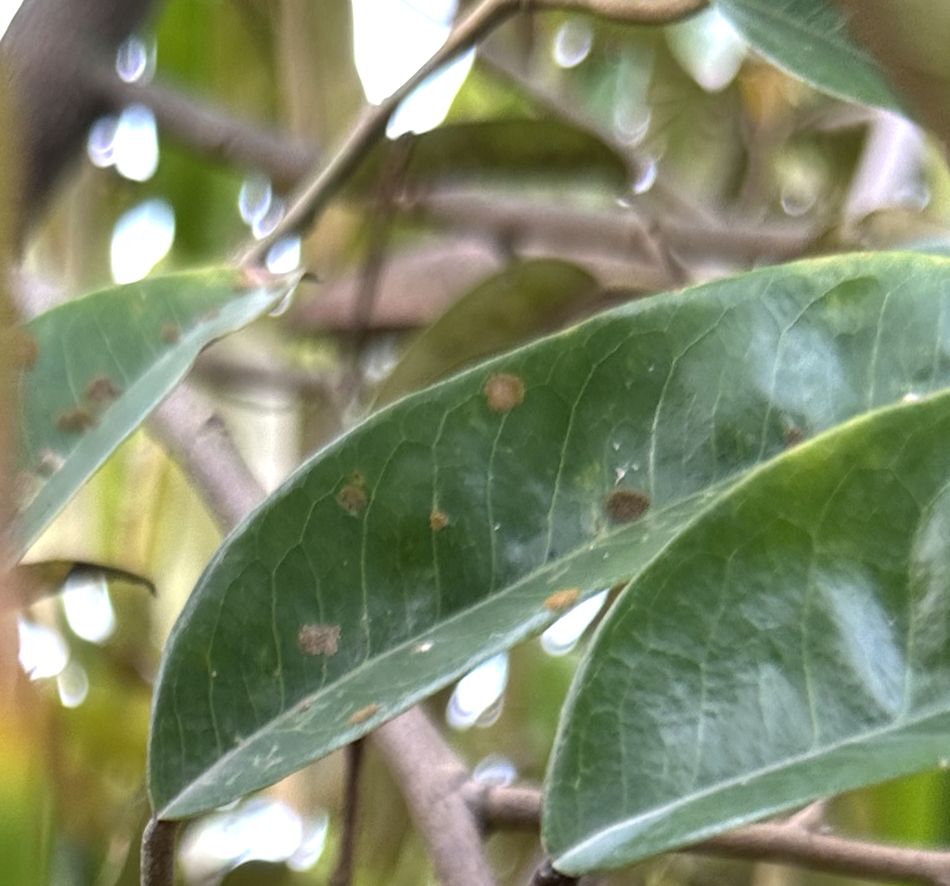
Label: stem_blight